Airplane

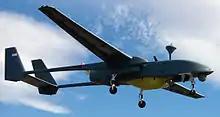
An IAI Heron - an unmanned aerial vehicle with a twin-boom configuration

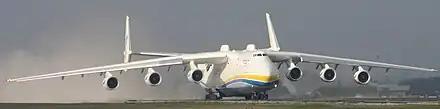
The An-225 Mriya, which could carry a 250-tonne payload, had two vertical stabilizers.

The structural parts of a fixed-wing aircraft are called the airframe. The parts present can vary according to the aircraft's type and purpose. Early types were usually made of wood with fabric wing surfaces, When engines became available for powered flight around a hundred years ago, their mounts were made of metal. Then as speeds increased more and more parts became metal until by the end of WWII all-metal aircraft were common. In modern times, increasing use of composite materials has been made.